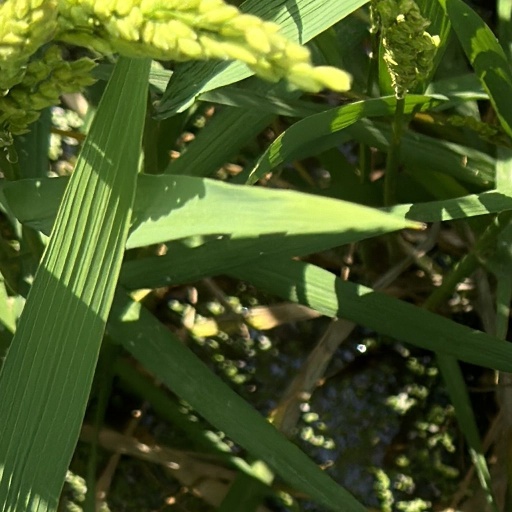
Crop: rice